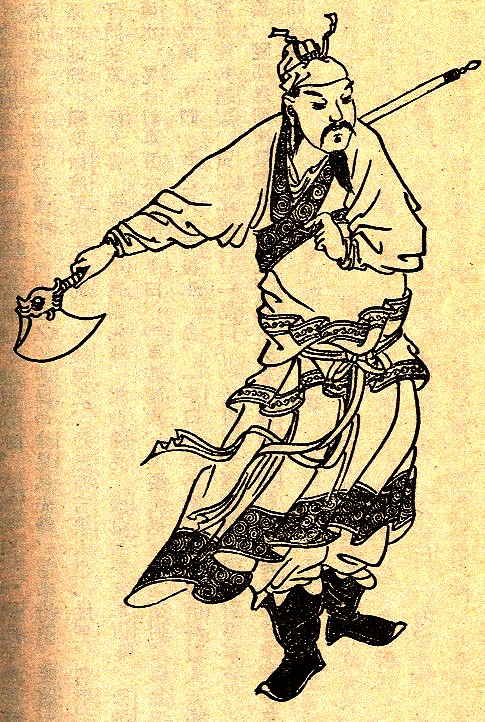
ซิหลง

| name = ซิหลง
| native_name = 徐晃
| image = Xu Huang Portrait.jpg
| image_size = 200px
| caption = ภาพวาดซิหลงในสมัยราชวงศ์ชิง
| office = ขุนพลฝ่ายขวา (右將軍)
| monarch = โจผี
| office1 = ขุนพลปราบโจร (平寇將軍)
| monarch1 = พระเจ้าเหี้ยนเต้
| chancellor1 = โจโฉ
| office2 = เหิงเหย่อเจียงจุน(橫野將軍)
| monarch2 = พระเจ้าเหี้ยนเต้
| chancellor2 = โจโฉ
| birth_date = ไม่ทราบ
| birth_place = เทศมณฑลหงถง มณฑลส่านซี
| death_date = ค.ศ. 227(太和元年薨， ...) "Sanguozhi" vol. 17.
| children = Xu Gai
| occupation = ขุนพล
| blank1 = ชื่อรอง
| data1 = กงหมิง (公明)
| blank2 = ชื่อหลังเสียชีวิต
| data2 = จ้วงโหว (壯侯)
| blank3 = ตำแหน่ง
| data3 = หยางผิงโหว(陽平侯)
ซิหลง (; เสียชีวืต ค.ศ. 227) มีชื่อรองว่า กงหมิง เป็นชาวตำบลหยางจวิ้น เมืองเหอตง มณฑลซานซี เกิดในปี ค.ศ.168 เป็นขุนพลชาวจีนที่รับใช้โจโฉในปลายราชวงศ์ฮั่นตะวันออก ต่อมาหลังจากการล่มสลายของราชวงศ์ฮั่นตะวันออกในปี 220 เขารับราชการในรัฐวุยก๊กในช่วงยุคสามก๊กภายใต้จักรพรรดิสององค์แรกคือจักรพรรดิโจผี และจักรพรรดิโจยอย ก่อนที่เขาจะถึงแก่กรรมในต้นรัชสมัยของจักรพรรดิโจยอย ซิหลงเป็นที่รู้จักจากการทำงานแนวล้อมที่ยุทธการที่อ้วนเสียใน ค.ศ. 219 ด้วยการล่อกวนอู ผู้บัญชาการฝ่ายศัตรู ในสนามรบ
ตันซิ่ว ผู้เขียน"จดหมายเหตุสามก๊ก" จัดให้ซิหลงเป็นหนึ่งในห้าทหารเสือแห่งวุยก๊ก ร่วมกับอิกิ๋ม เตียวคับ งักจิ้น และเตียวเลี้ยว(評曰：太祖建茲武功，而時之良將，五子為先。于禁最號毅重，然弗克其終。張郃以巧變為稱，樂進以驍果顯名，而鑒其行事，未副所聞。或注記有遺漏，未如張遼、徐晃之備詳也。) "Sanguozhi" vol. 17.
==ชีวิตช่วงต้นและรับใช้ภายใต้เอียวฮอง==
== อาวุธของซิหลง ==
ในหนังสือสามก๊กแต่ละเล่มบอกว่าอาวุธประจำตัวของซิหลงคือขวานใหญ่และด้ามยาว
==หมายเหตุ==
==อ้างอิง==
* ตันซิ่ว (คริสต์ศตวรรษที่ 3). "จดหมายเหตุสามก๊ก" ("ซานกั๋วจื้อ").
*
* ล่อ กวนตง (คริสต์ศตวรรษที่ 14). "สามก๊ก" ("Sanguo Yanyi").
* เผย์ ซงจือ (คริสต์ศตวรรษที่ 5). "อรรถาธิบายจดหมายเหตุสามก๊ก" ("ซานกั๋วจื้อจู้").
*
หมวดหมู่:วุยก๊ก
หมวดหมู่:บุคคลในยุคสามก๊ก
หมวดหมู่:ตั๋งโต๊ะและผู้เกี่ยวข้อง